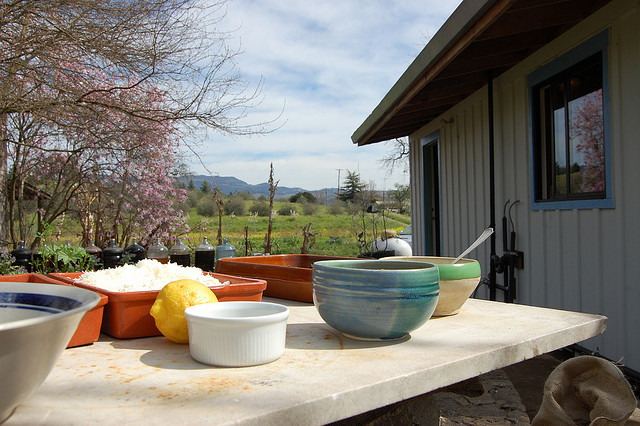
user: Given an image and a question. Answer the question in a short answer. Question: What are the bowls made of? Short Answer:
assistant: ceramic